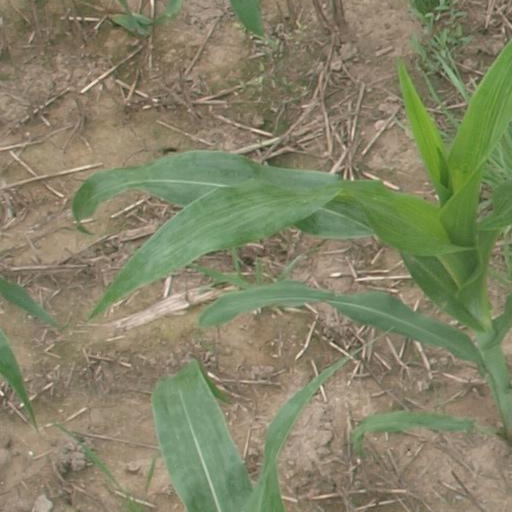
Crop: maize; corn